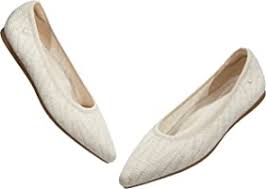
Label: Ballet Flat